Nayakas of Keladi

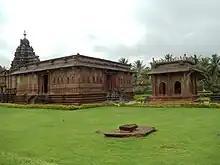
Aghoreshwara temple at Ikkeri

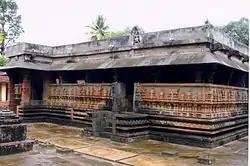
Rameshwara Temple in Keladi

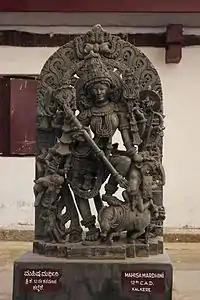
"Mahisha Mardhini", a sculpture in the Shivappa Nayaka Palace and museum

The Keladi Nayakas built some fine temples in Ikkeri and Keladi using a combination of late Kadamba, Hoysala, Vijayanagar, and Dravida styles. The use of granite for their construction shows they simply followed the Vijayanagar model of architecture. The Aghoreshwara temple at Ikkeri and the Rameshwara temple at Keladi are the best examples of the Nayakas' art. Vijayanagar-style pillars with hippogryphs are common; called "yali" columns (depiction of horses and lions as seen in Hampi) is found here. These are pillars with lions, either with their forepaws raised or simply in a sitting position, and pillars with a mythical horse-like animal with front legs raised, balancing on its rear legs, and with an armed rider on its back which are worth seeing at Ikkeri. A roof sculpture depicting a Gandaberunda, the mythical two-headed bird of Karnataka, is found in Keladi. Also, in the Rameshwara temple, a pillar sculpture shows Maratha Rajaram with Keladi Chennamma (history has it that Rajaram was protected by the queen when he was on the run from the Mughals).